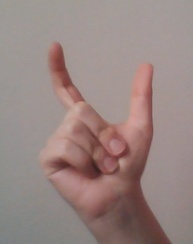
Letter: nun